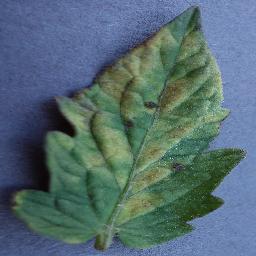
Label: Tomato___Leaf_Mold